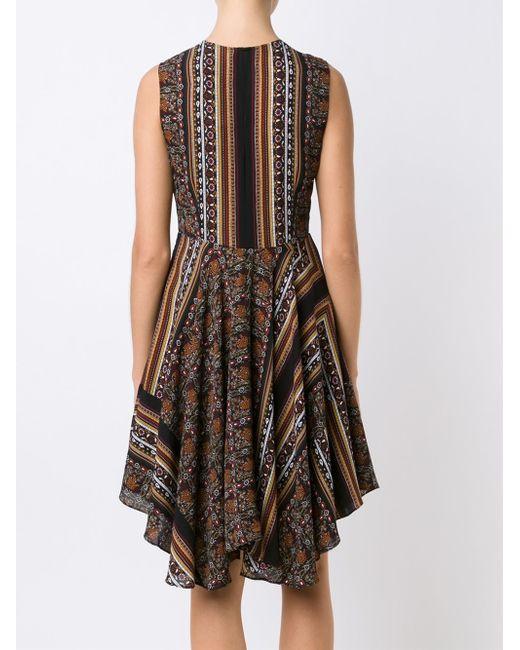
bedrucktes Mittelkleid mit ausgeschnittenen Ärmeln